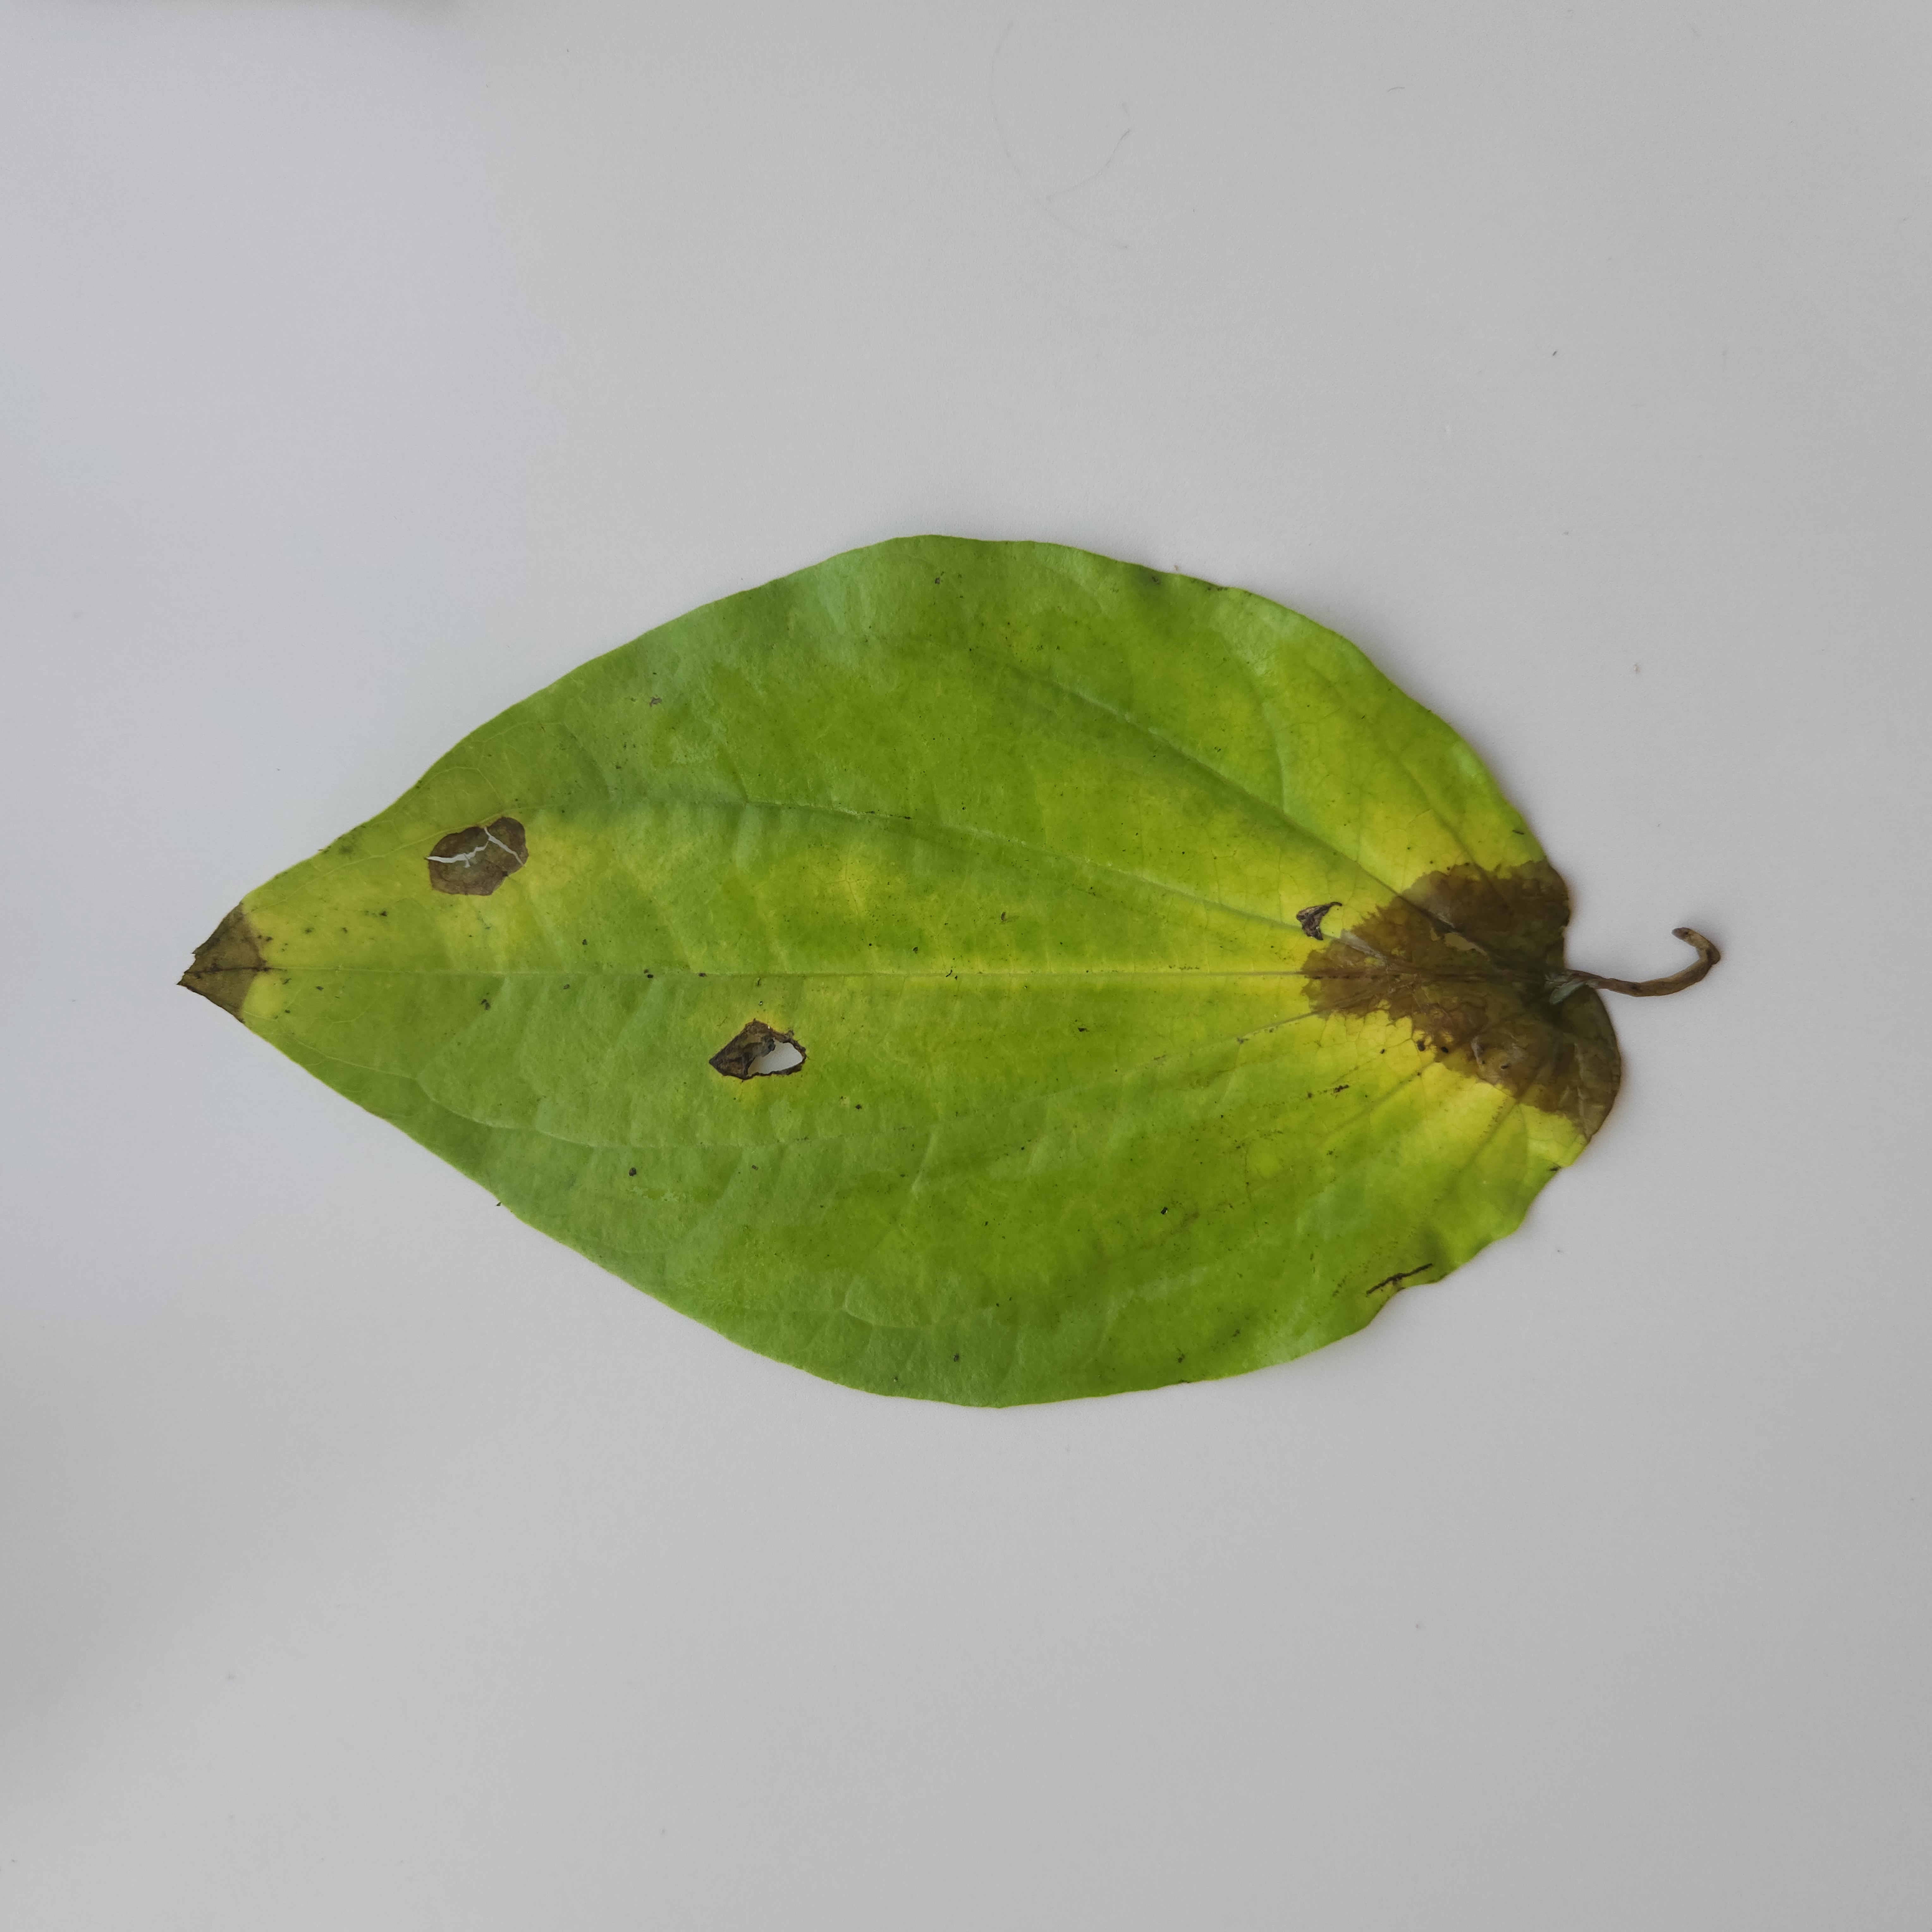
Label: Diseased